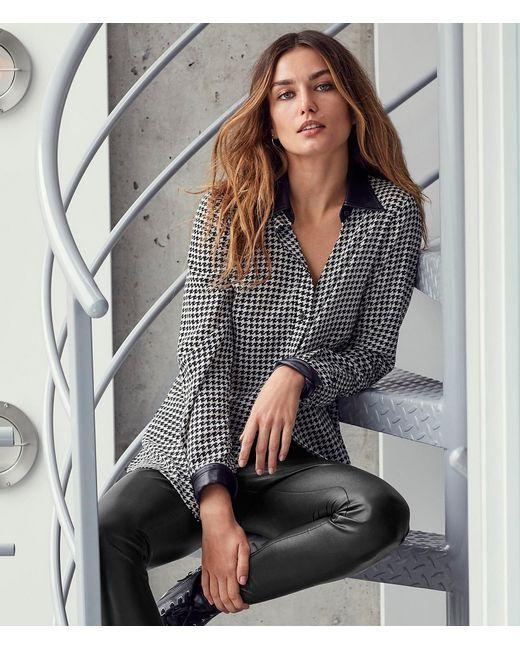
Karohemd mit vollem Ärmel für Damen